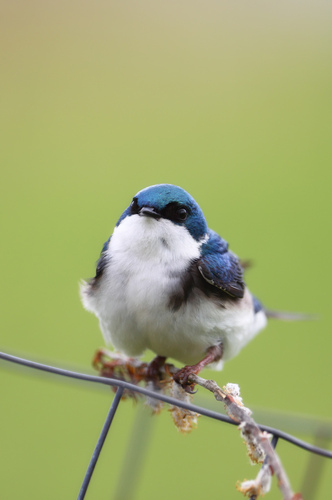
small bird, with a white chest, a blue crown, and black and blue wings
this little bird has a white belly and breast with a blue crown and wing.
the black wings are smaller compared to the size of the belly.
this bird has a white throat, breast, belly and abdomen with a blue crown.
this bird is black and white in color with a small beak, and black eye rings.
this bird has wings that are blue and has a rotund white belly
this bird is white with blue and has a very short beak.
a small bird with a white breast and blue crown.
this bird has a blue crown, grey and blue primaries, and a white belly.
this beautiful bird has very fluffy white feathers on its breast and belly.
Species: Tree Swallow